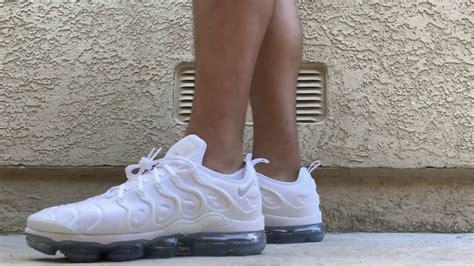
Brand: Nike
Model: Air Vapormax Plus